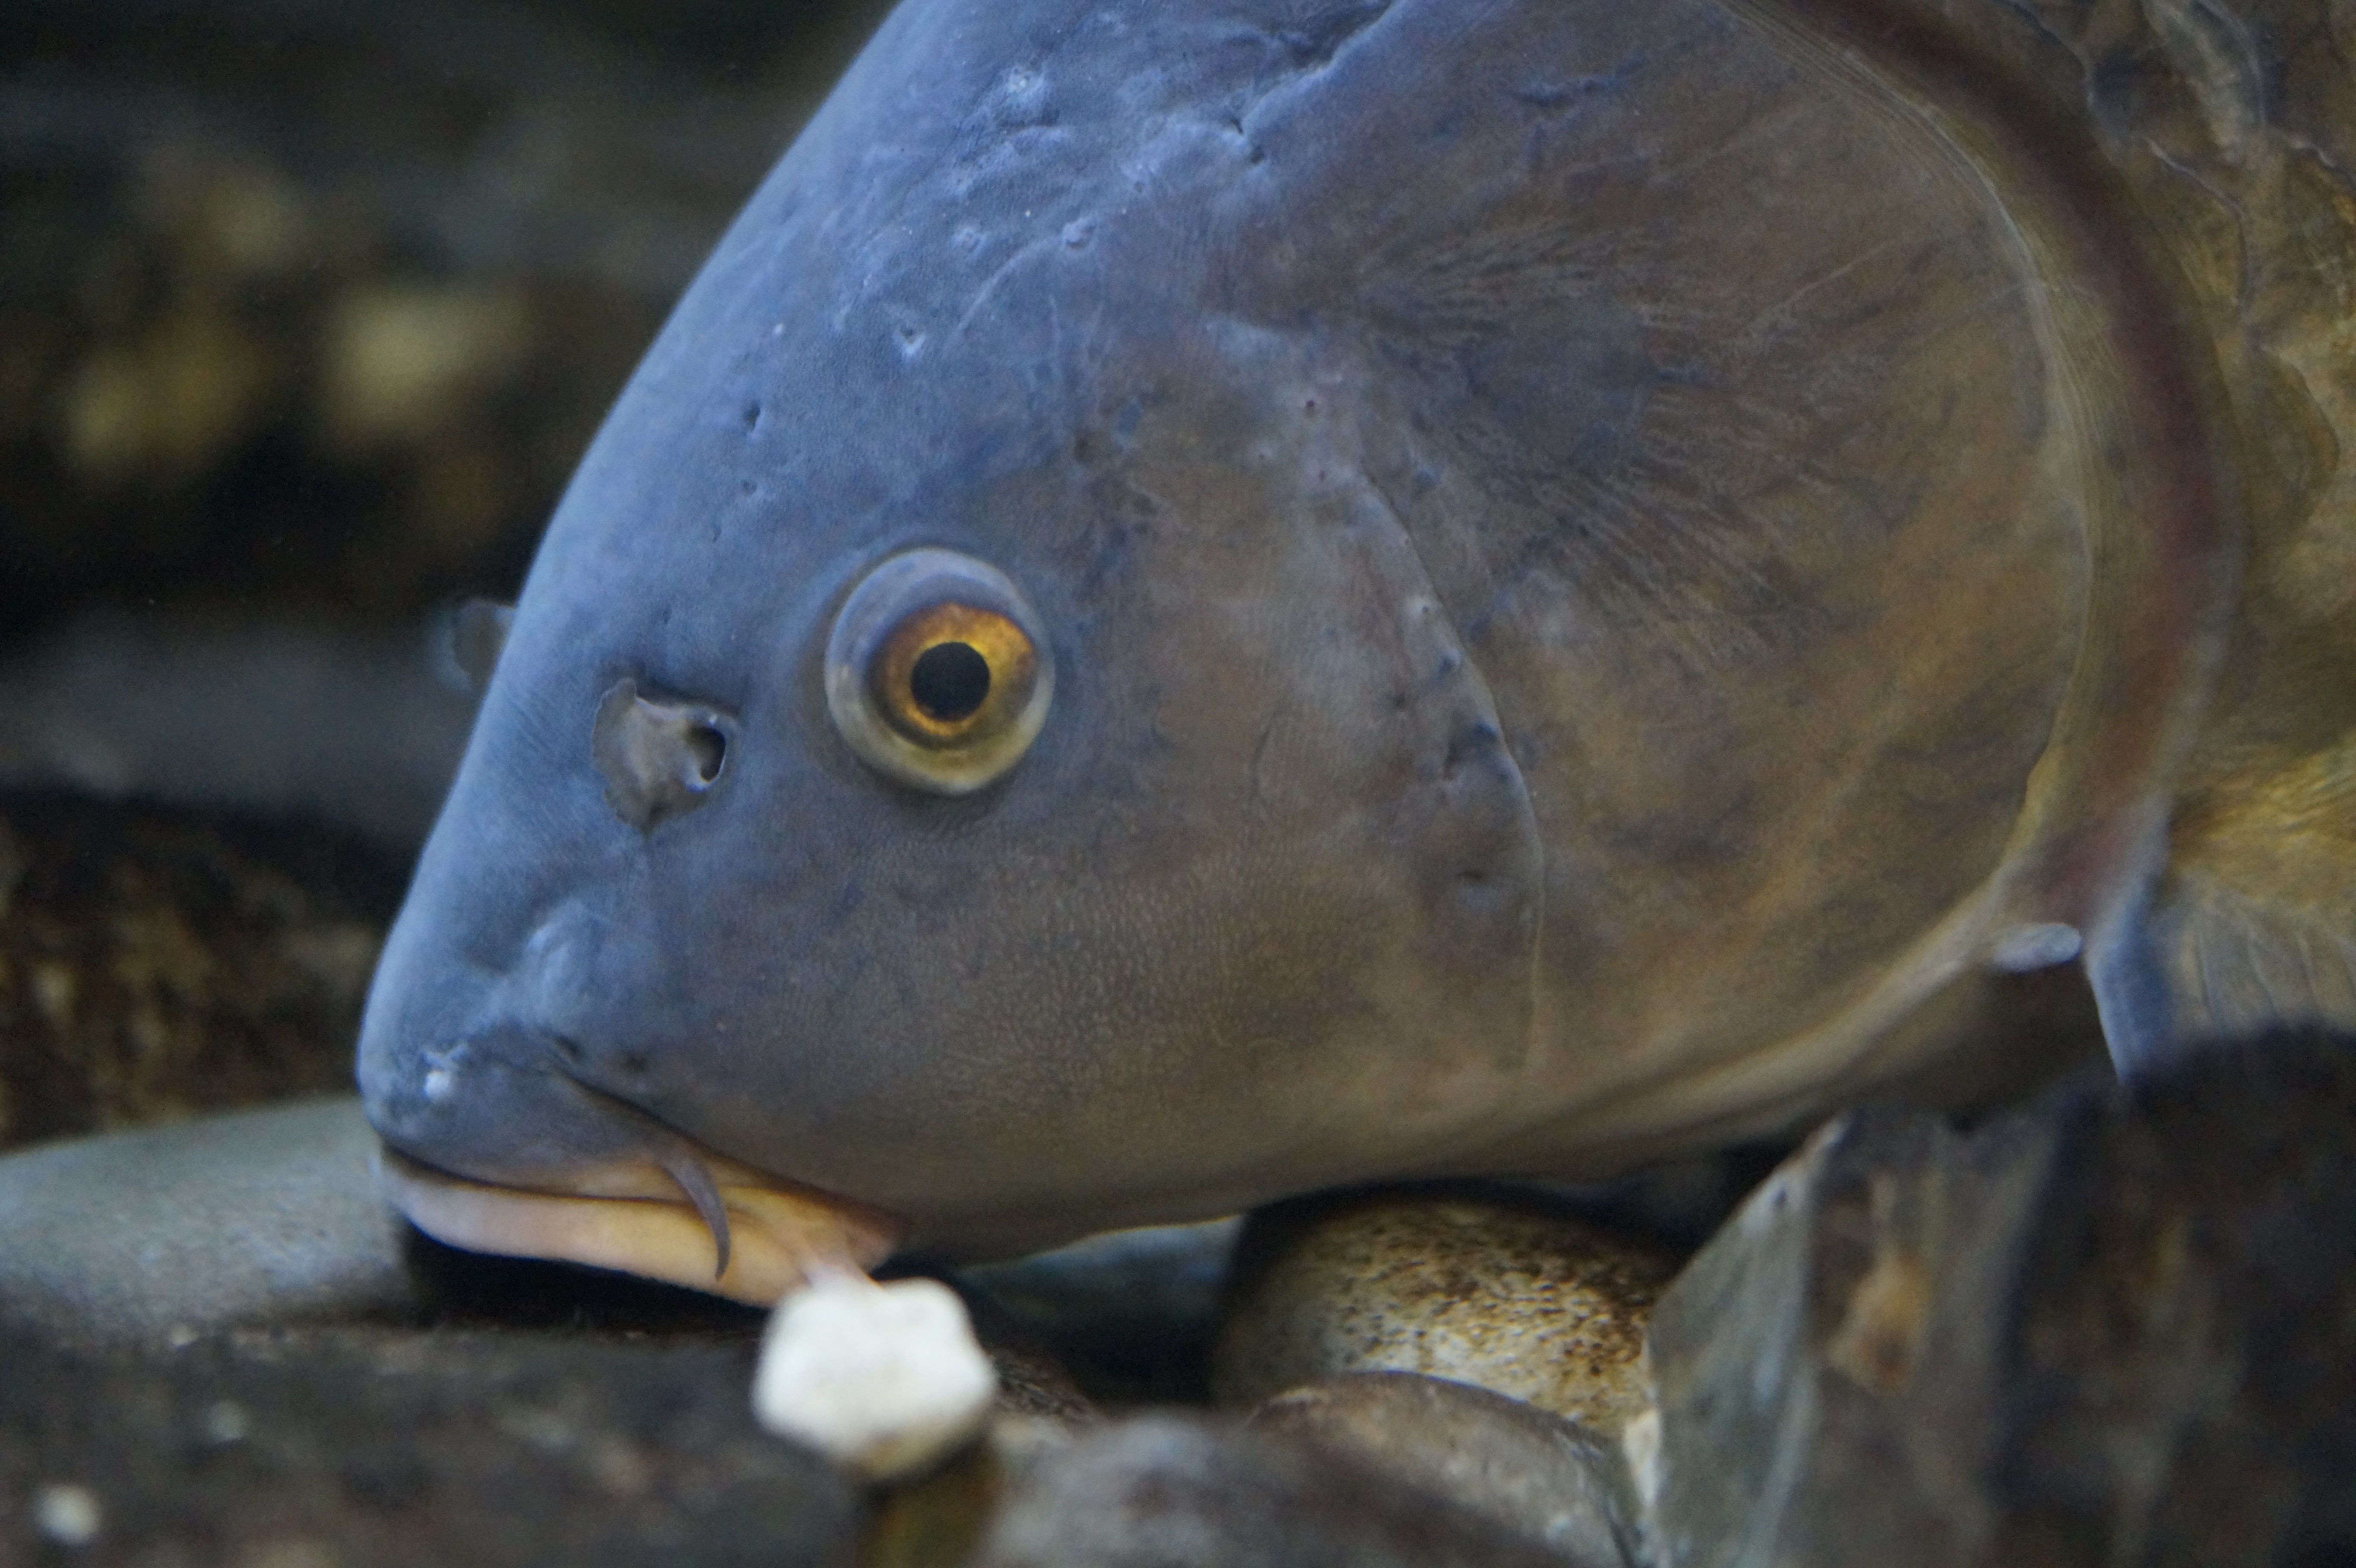
water, river, wildlife, underwater, biology, fish, fauna, close up, fish head, aquarium, carp, freshwater, freshwater fish, fish eye, marine biology